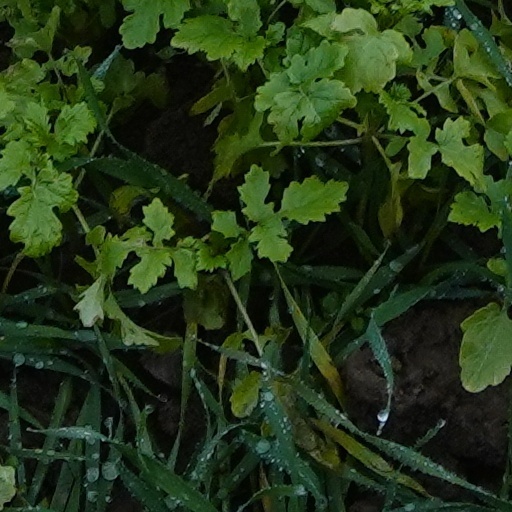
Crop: wheat